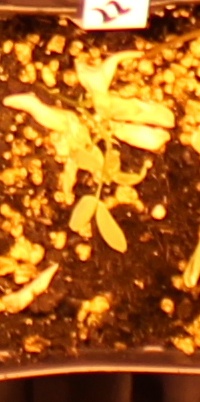
Label: Lentil